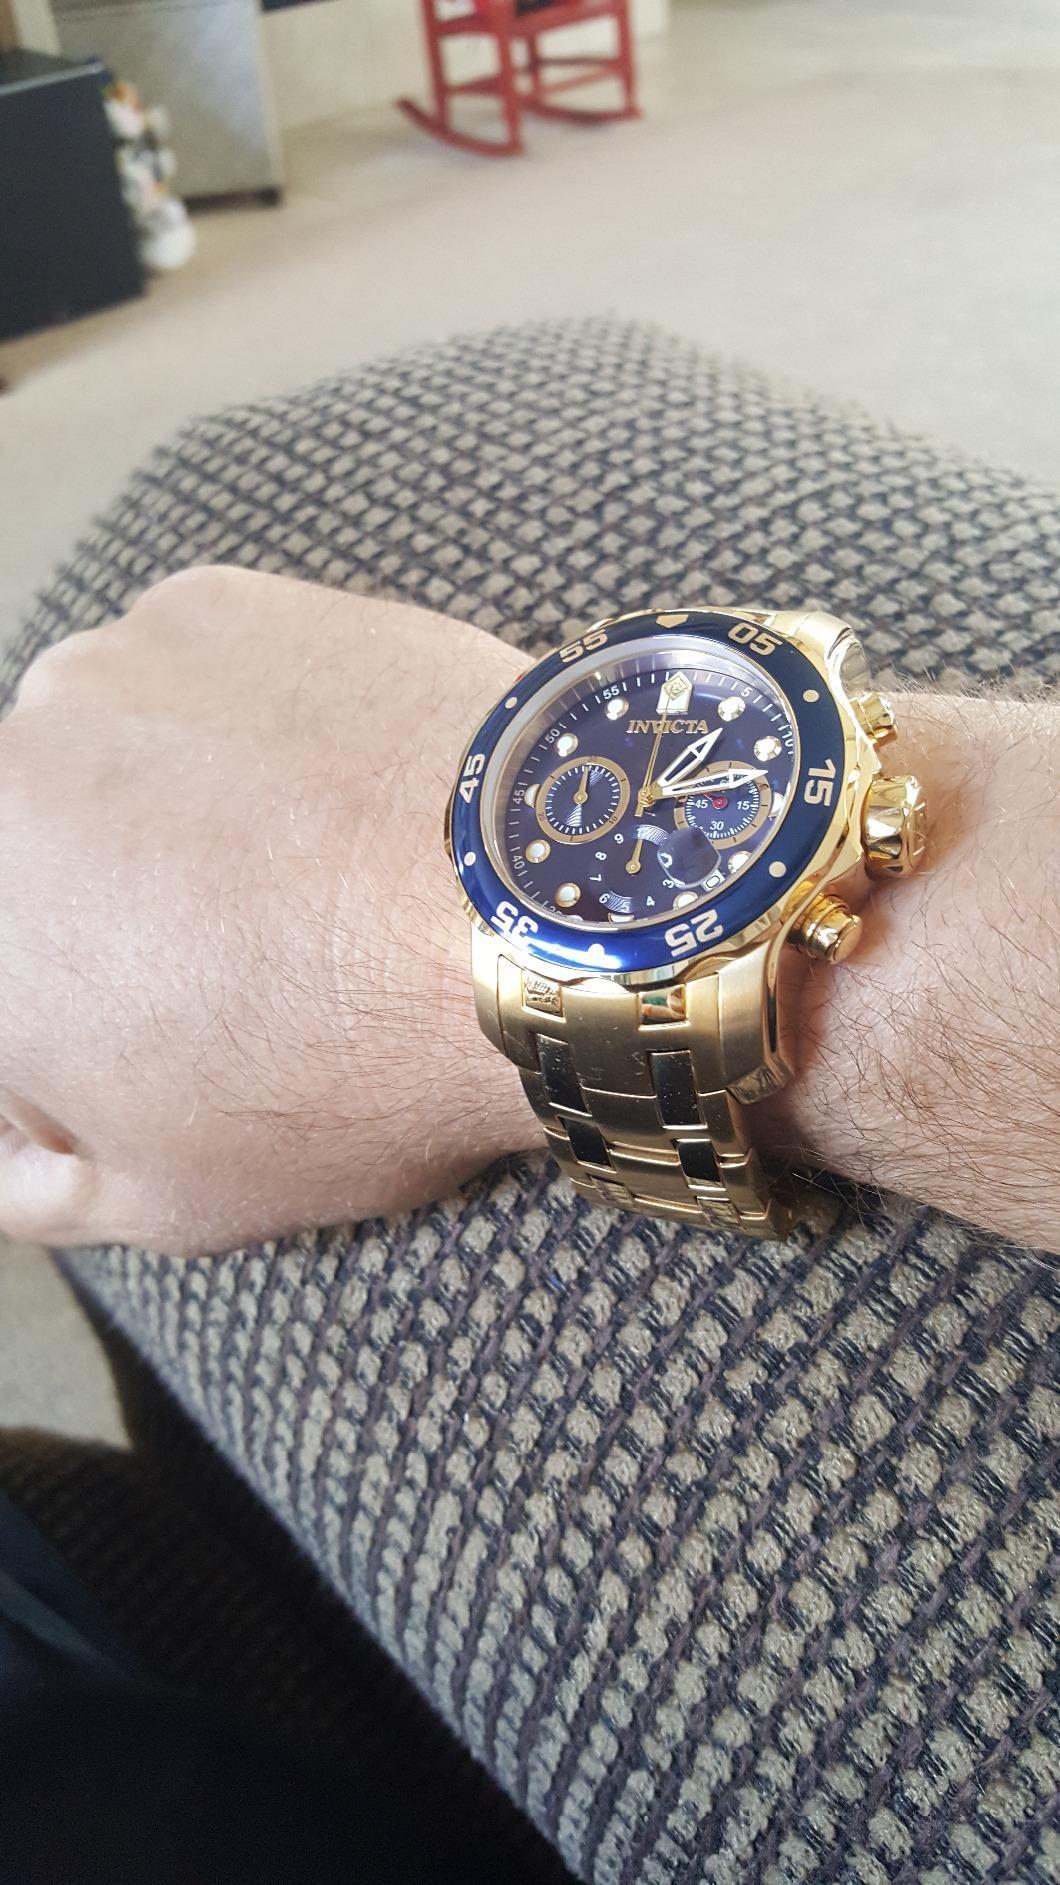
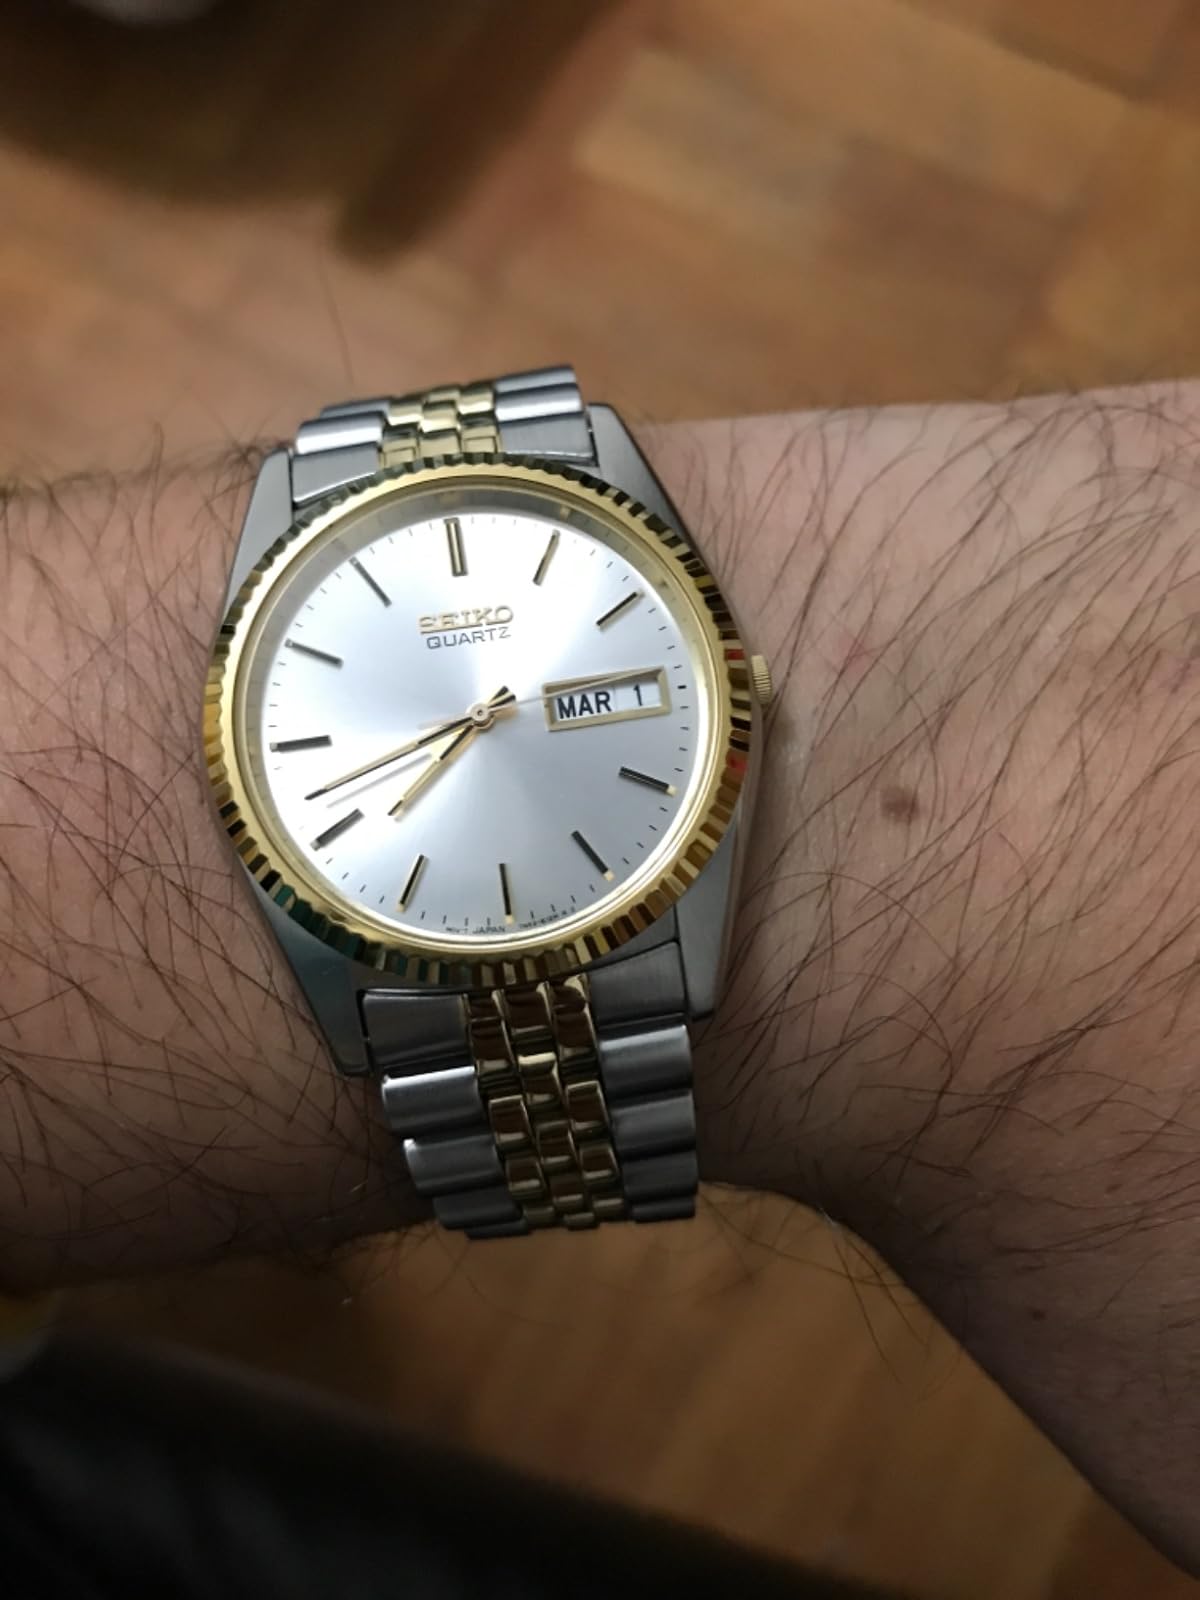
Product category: accessories_watch
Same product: no